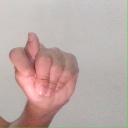
अक्षर: ट